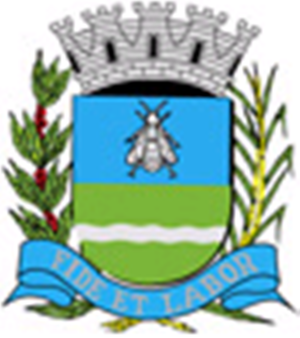
Mombuca est une municipalité brésilienne de l'État de São Paulo et la Microrégion de Piracicaba.